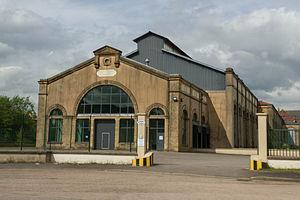
Les soufflantes, grands bureaux des aciéries de Longwy. Ancien bâtiment ""les soufflantes"", sert maintenant d’entrepôt."
Les Grands bureaux des Aciéries de Longwy sont l'ancien siège des Aciéries de Longwy situé sur le territoire de la commune de Longlaville.